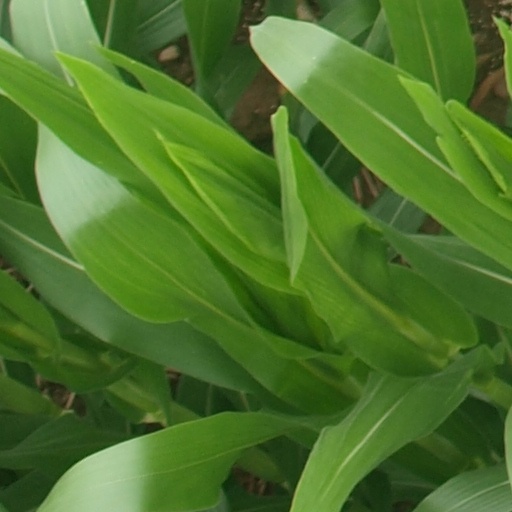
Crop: maize; corn